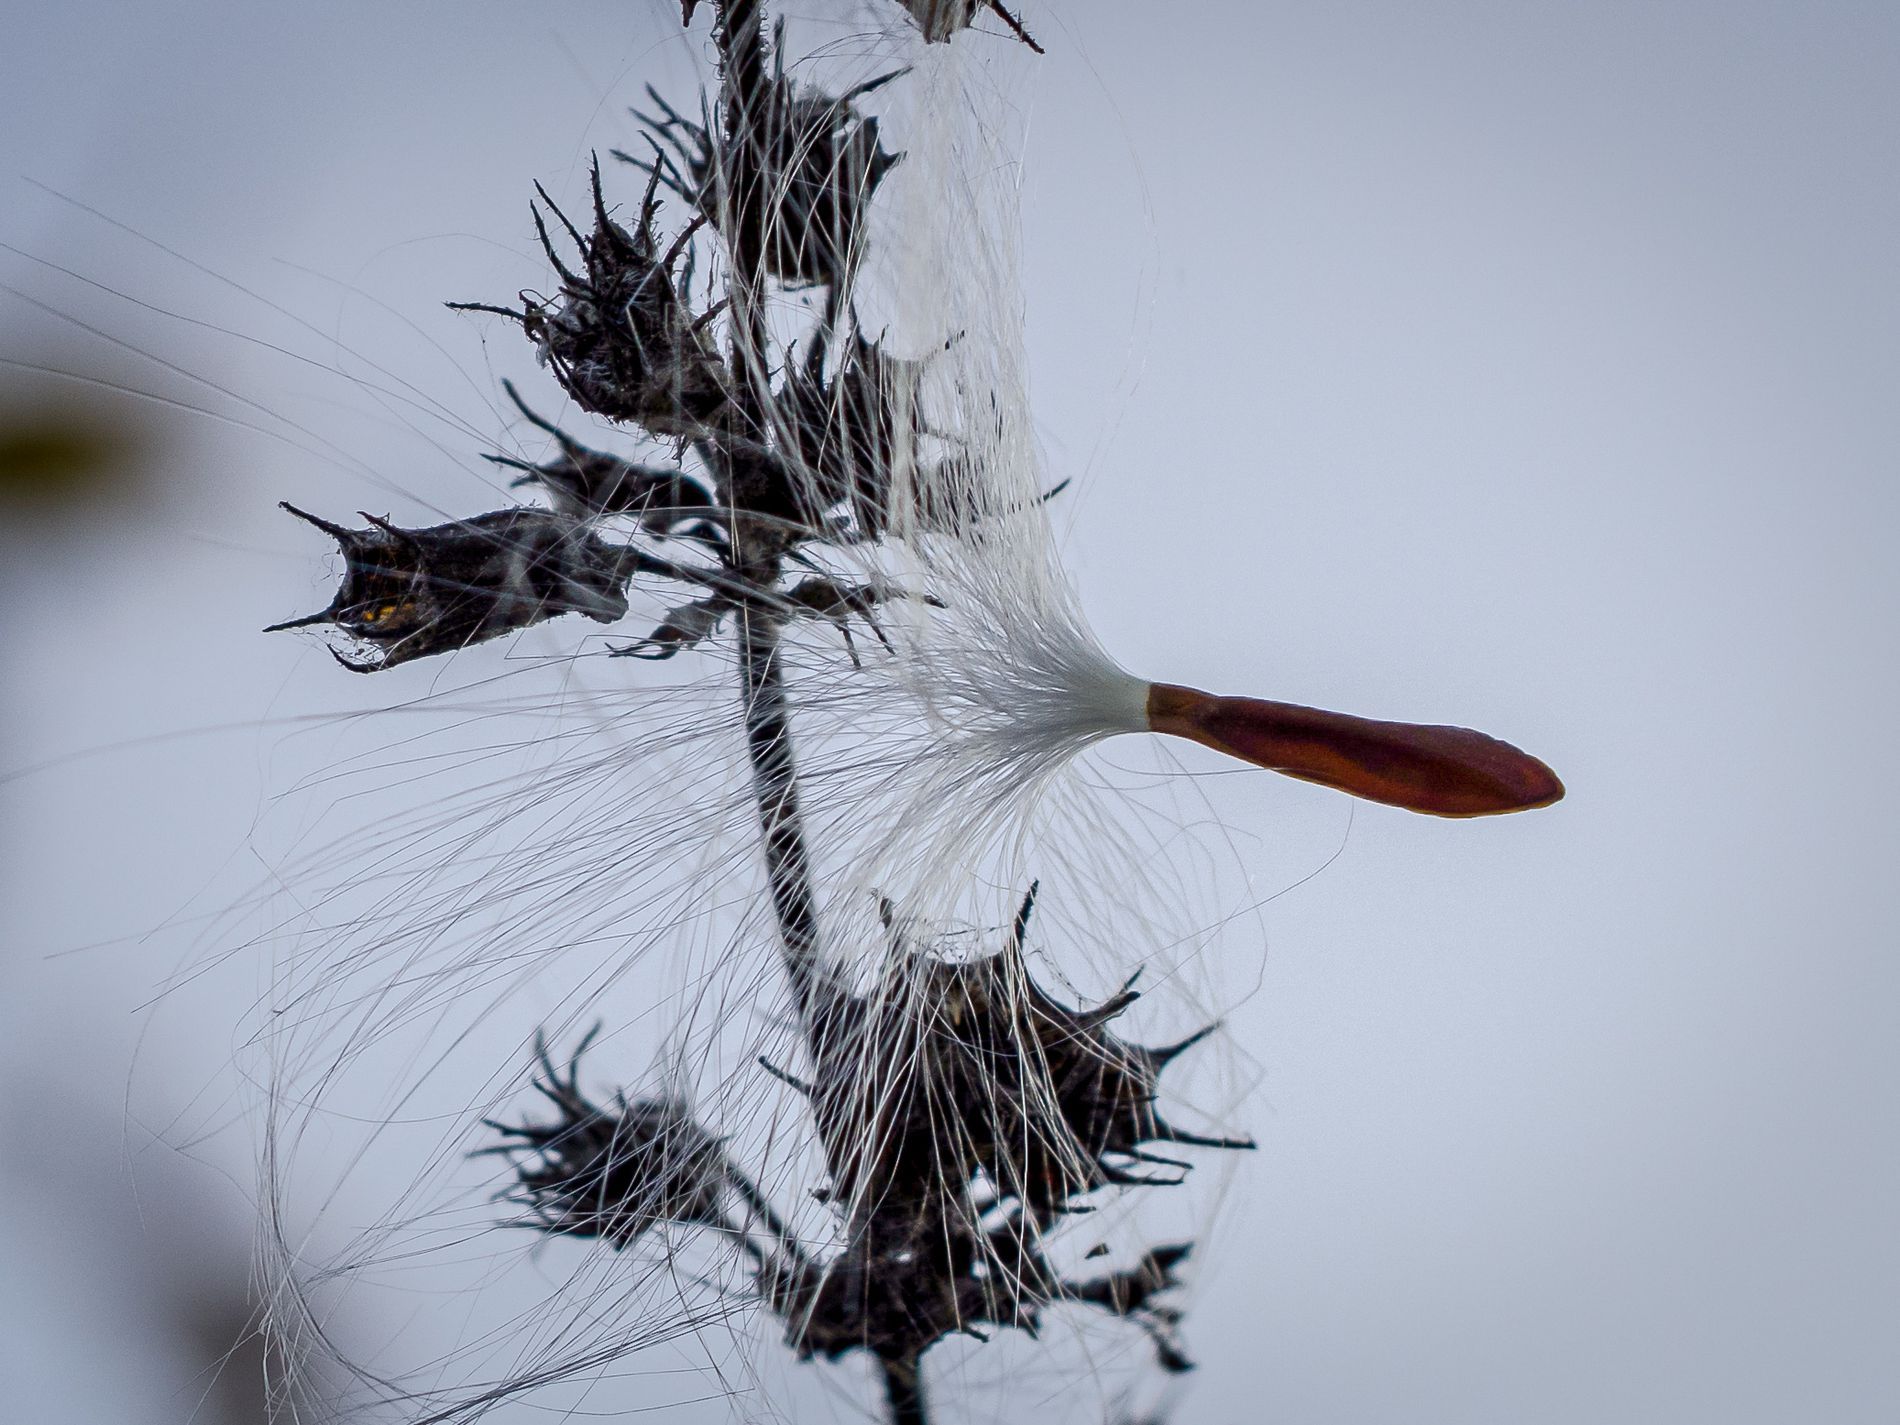
A milkweed Seed
The image captures a milkweed seed suspended in the air. The white fibers are almost translucent against the blurry background.
Captured at eye level, the photo shows a close-up shot of a milkweed seed with its delicate white fibers against a blurry background. There's a contrast between the white fibers and the black seeds.
Labels: Flower, Plant, Animal, Beak, Bird, Bud, Sprout, Invertebrate, Spider, Flower Arrangement, Tree, Body Part, Finger, Hand, Person, Flower Bouquet, Pollen, Food, Produce, Dandelion, Bee, Insect, Wasp, Reed, Weed, Agaric, Fungus, Mushroom, Brush, Device, Tool, Grain, Milkweed Seed, Background
Camera: Canon Canon EOS 850D
Lens: EF-S18-55mm f/4-5.6 IS STM
Aperture: F7.1
Exposure: 1/400 sec
ISO: 100
Focal length: 55.0 mm